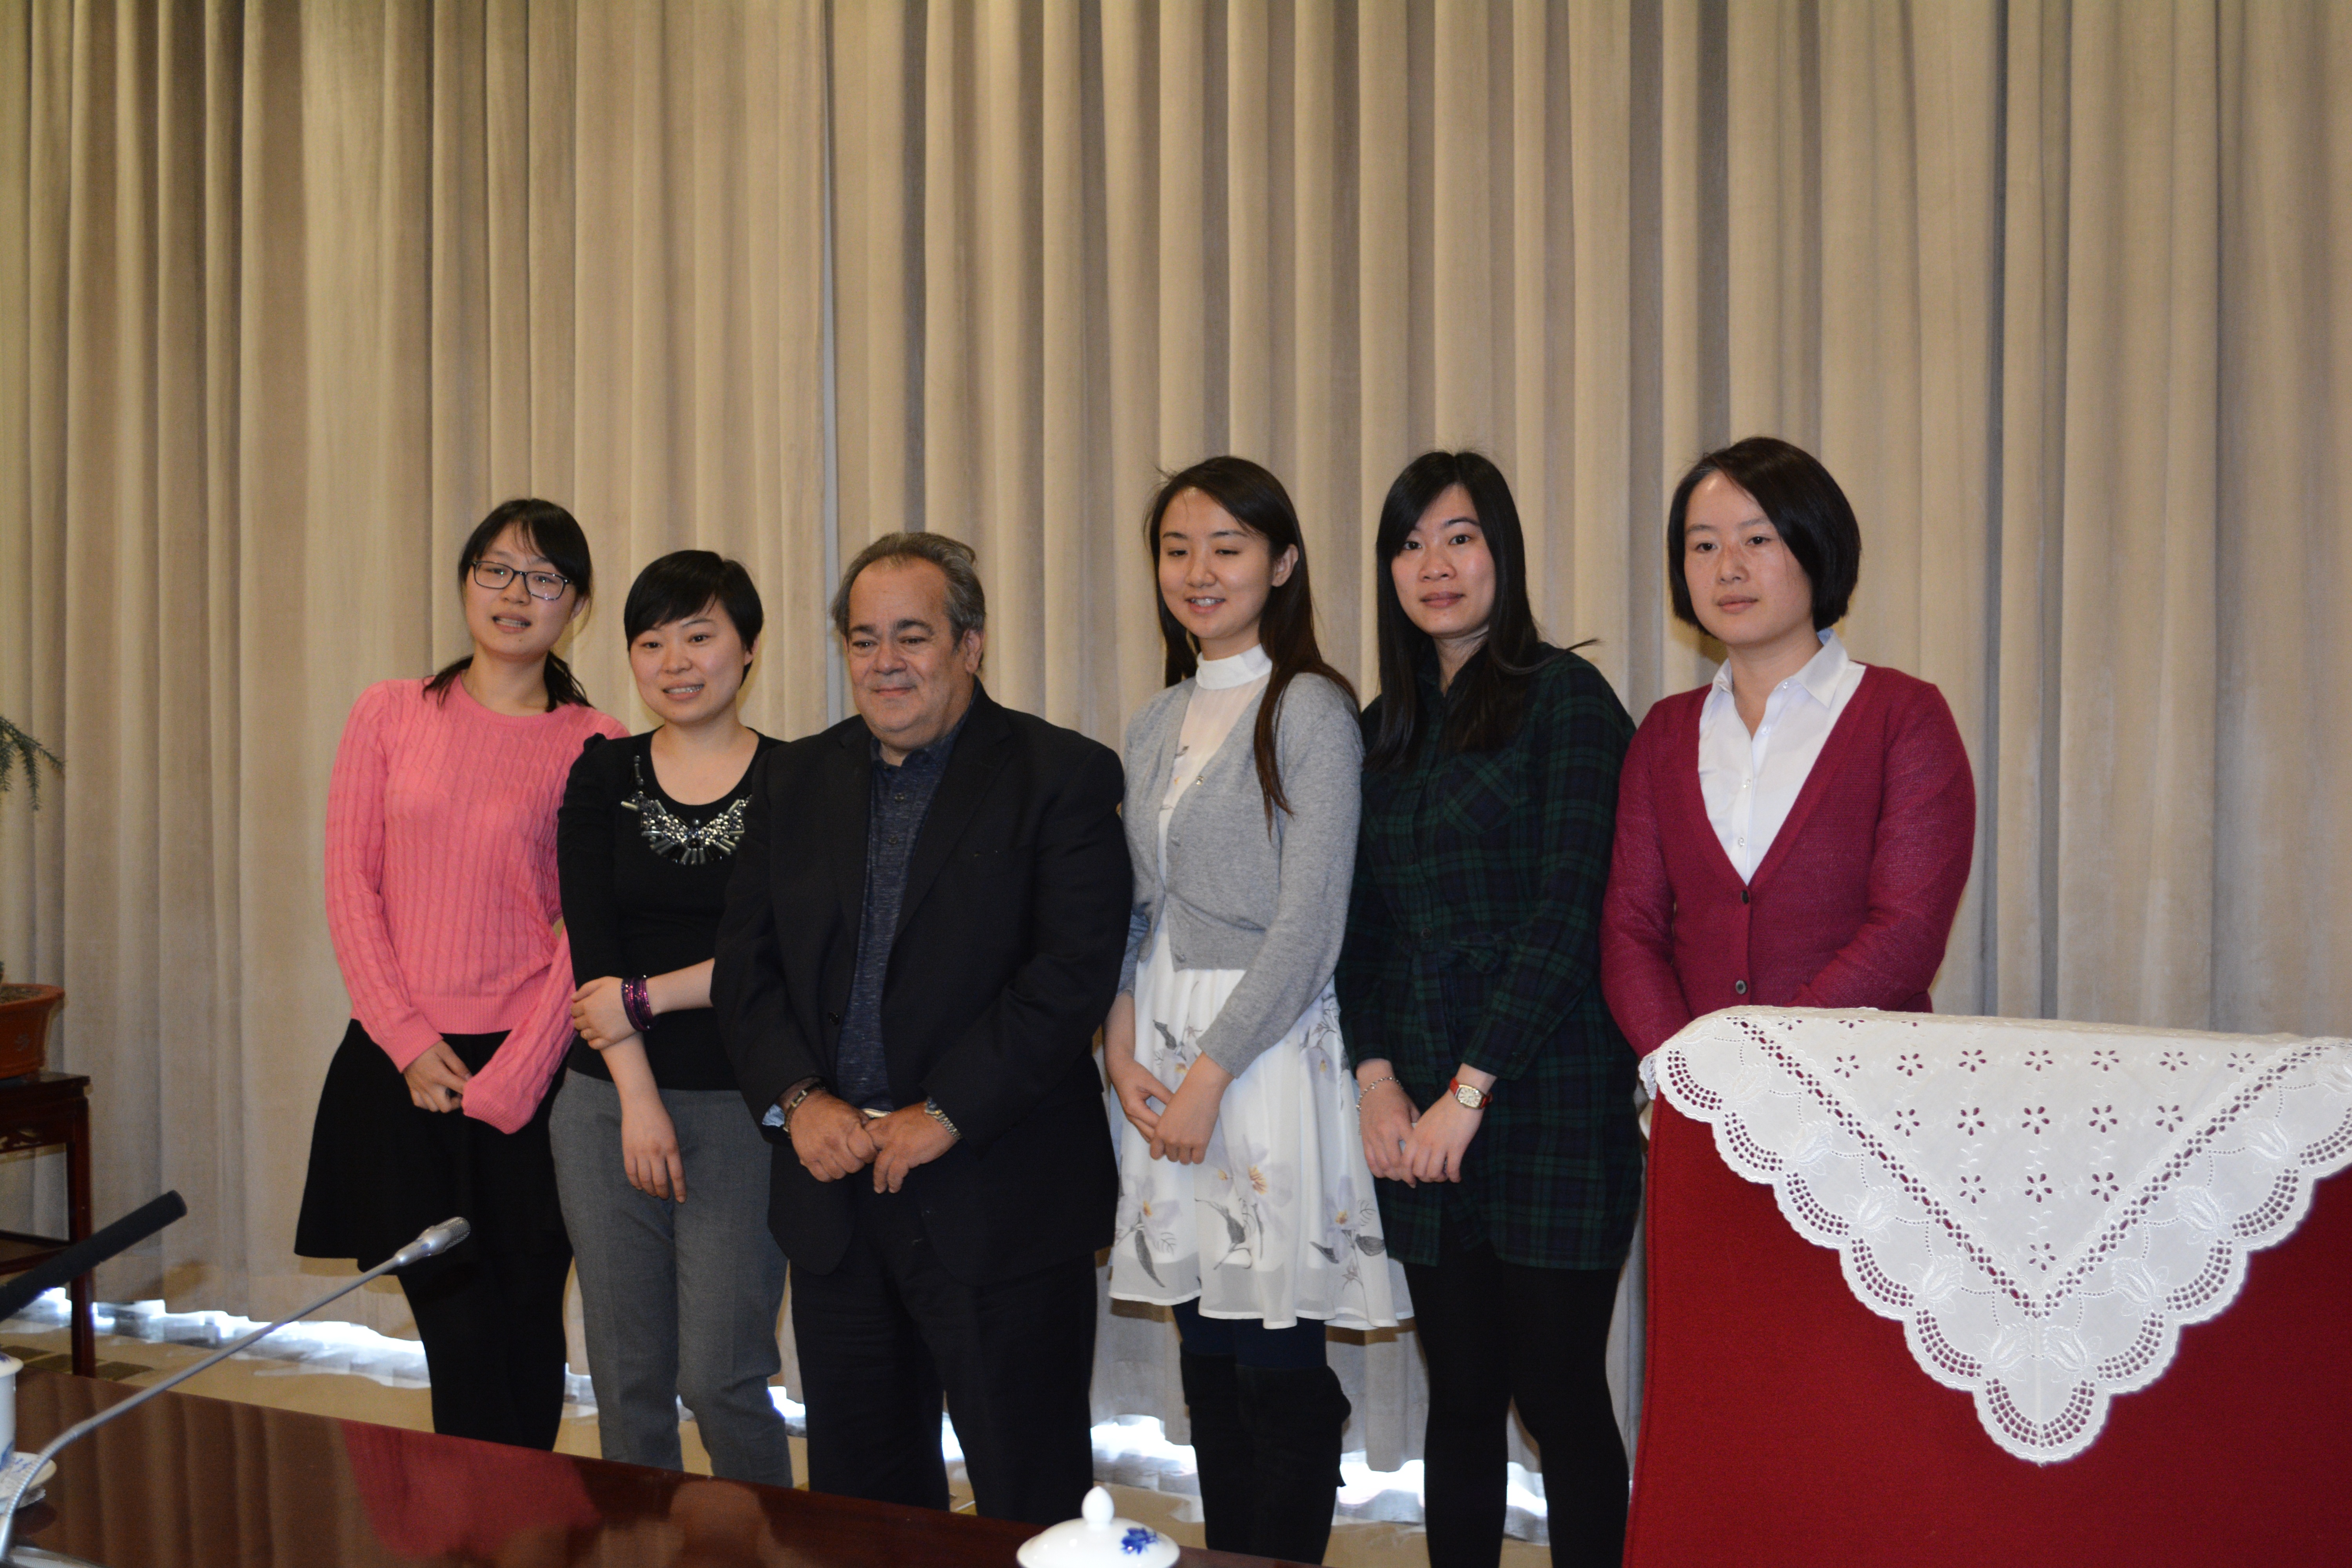
girl, communication, student, professional, friendship, smile, ceremony, fun, event, public relations, socialite